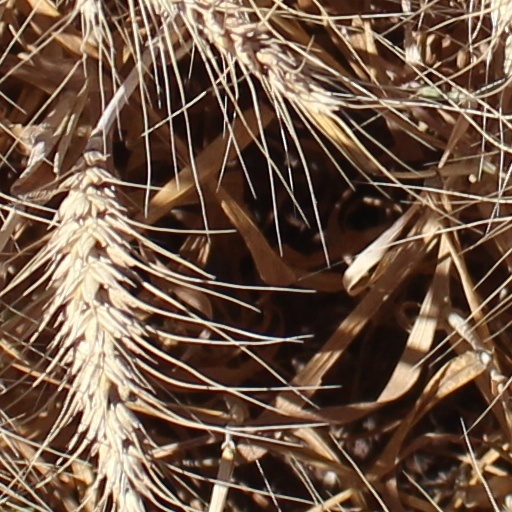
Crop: wheat